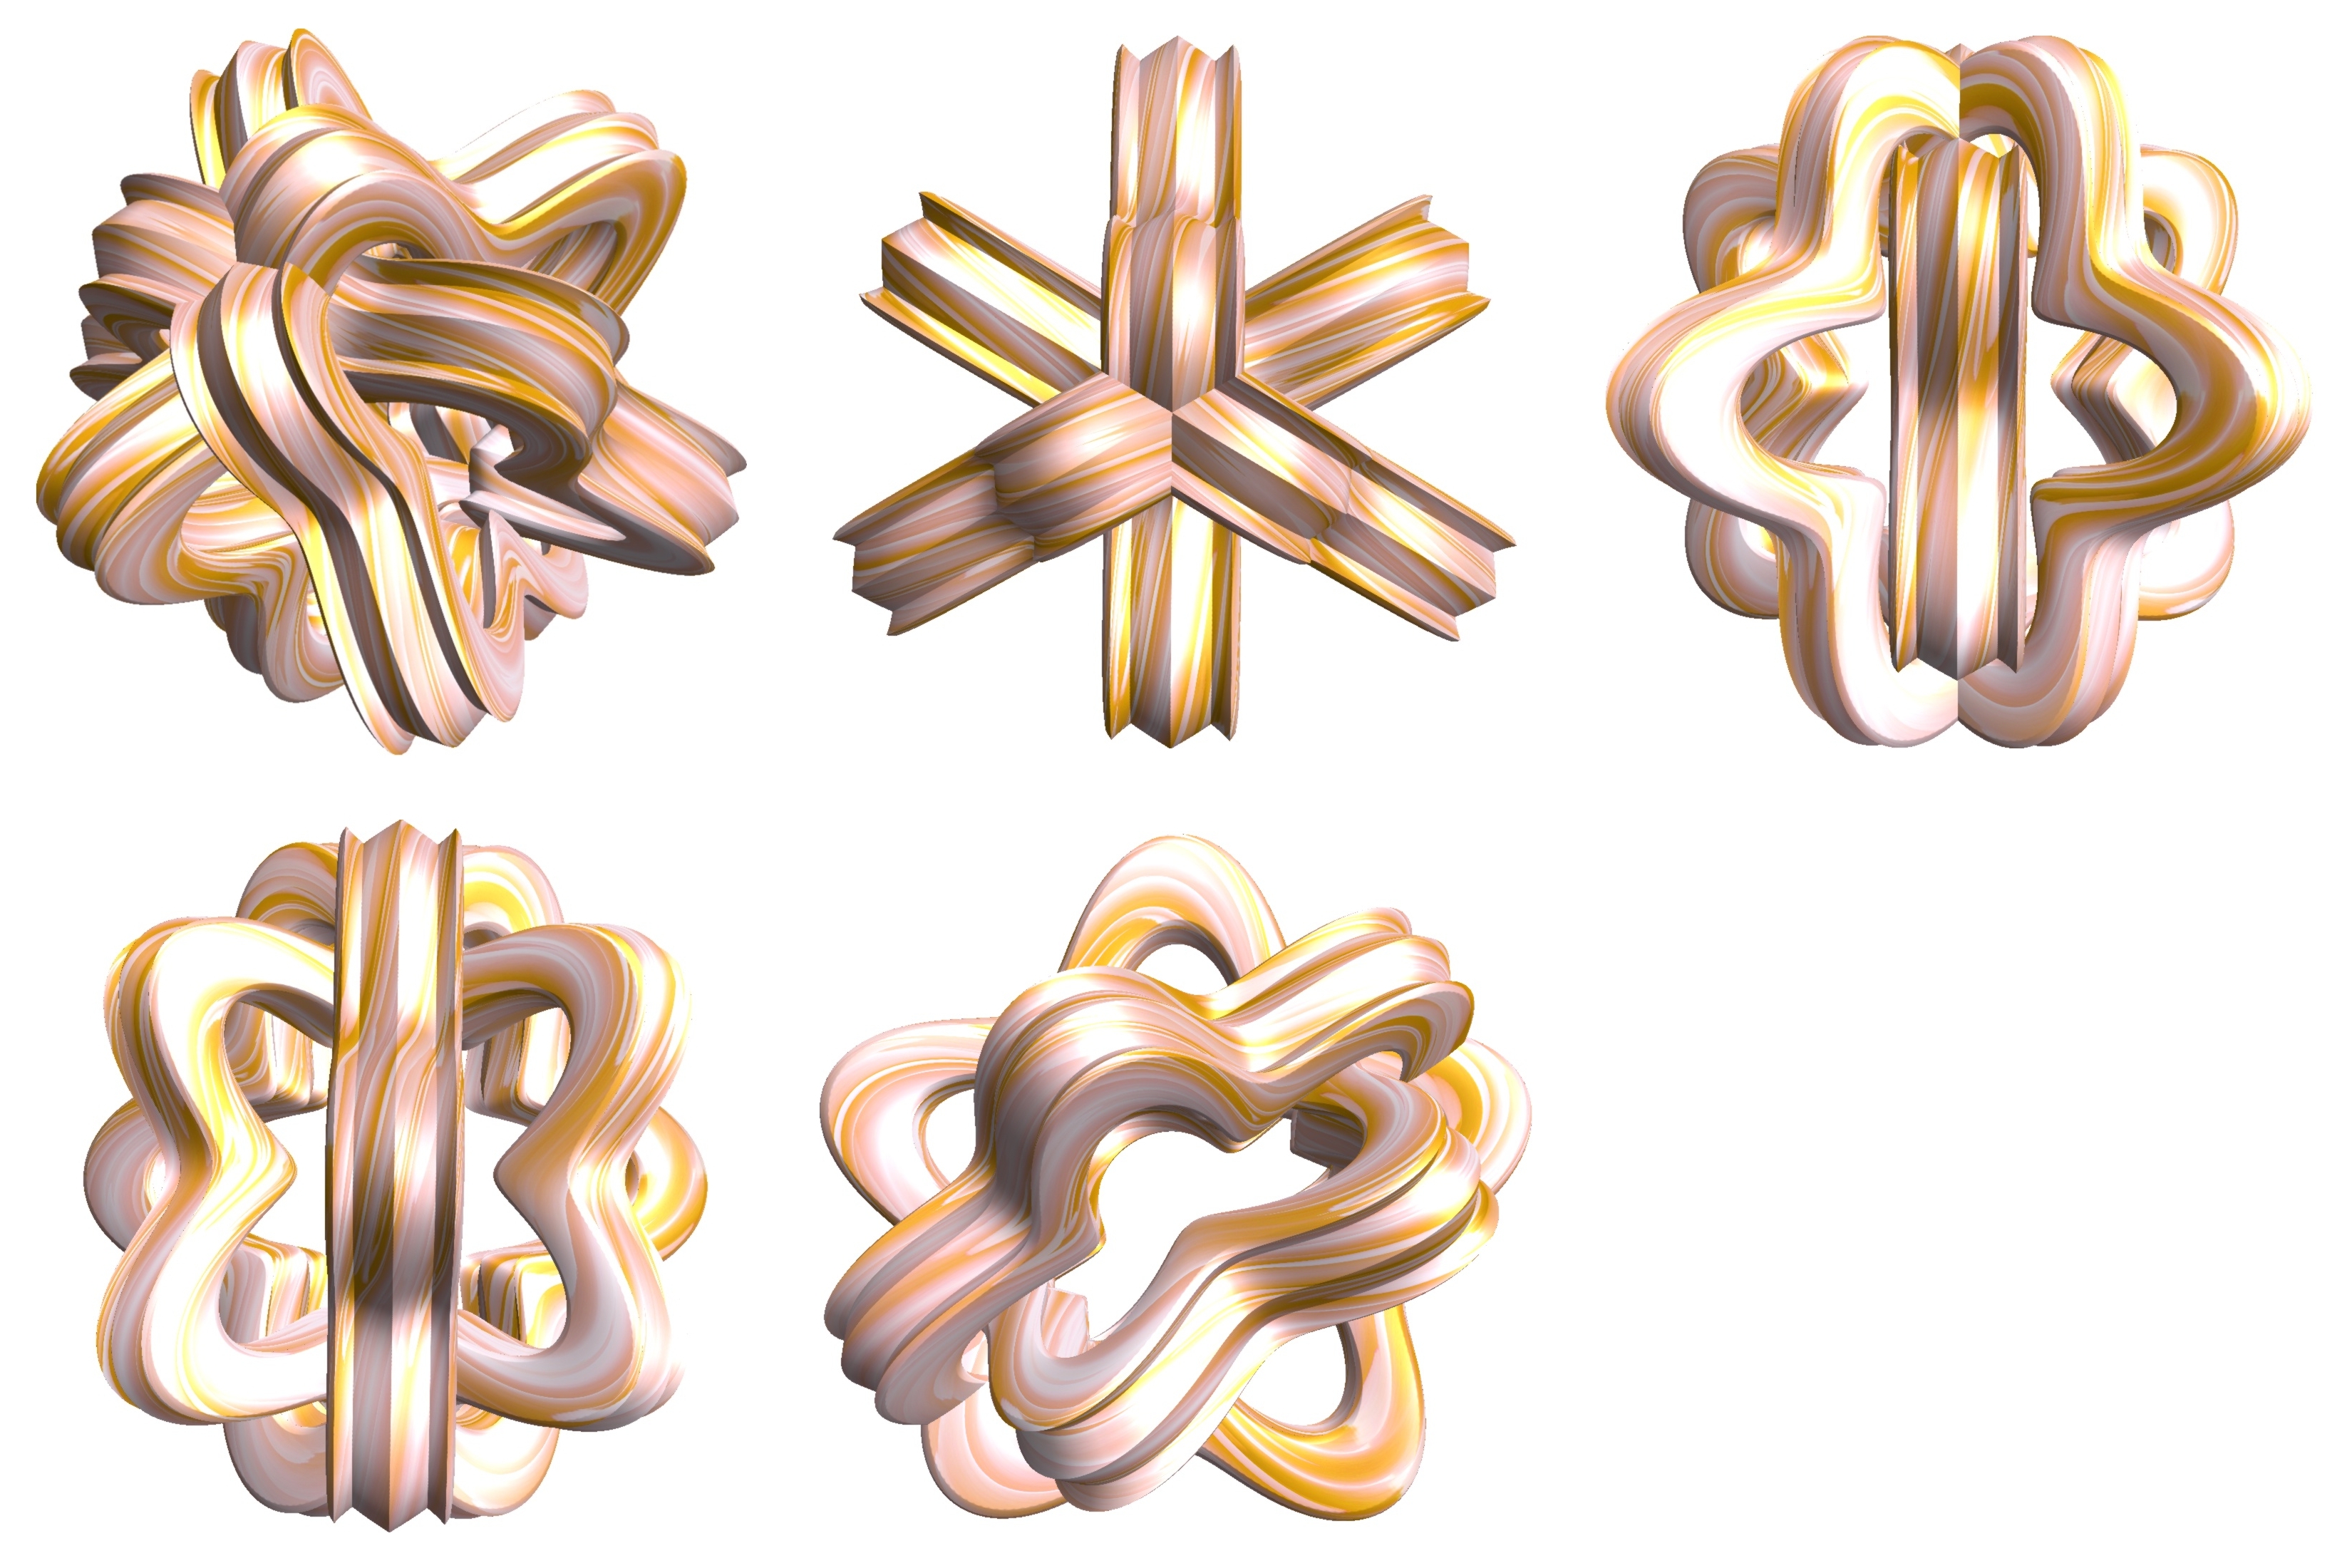
structure, texture, number, pattern, symbol, geometry, font, sculpture, design, symmetry, 3d, graphic, shape, torus, mathematica, cg, parametricplot3d, code, program, algorithm, mapping, geometricsculpture, pentagram